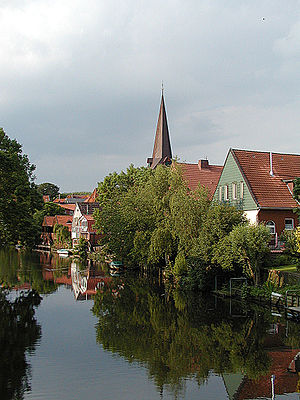
Medem (flod) / Bifloder, Kanaler og Vandløb
Medem er en i nutiden en 16,2 km lang flod i Niedersachsen, der opstår ved at fem vandløb forenes ved Ihlienworth og udmunder ved byen Otterndorf i floden Elben. Som en Pril har den ingen fald. Hoved-strømretningen gør, at overfladevandet kun kan flyde i Elben.